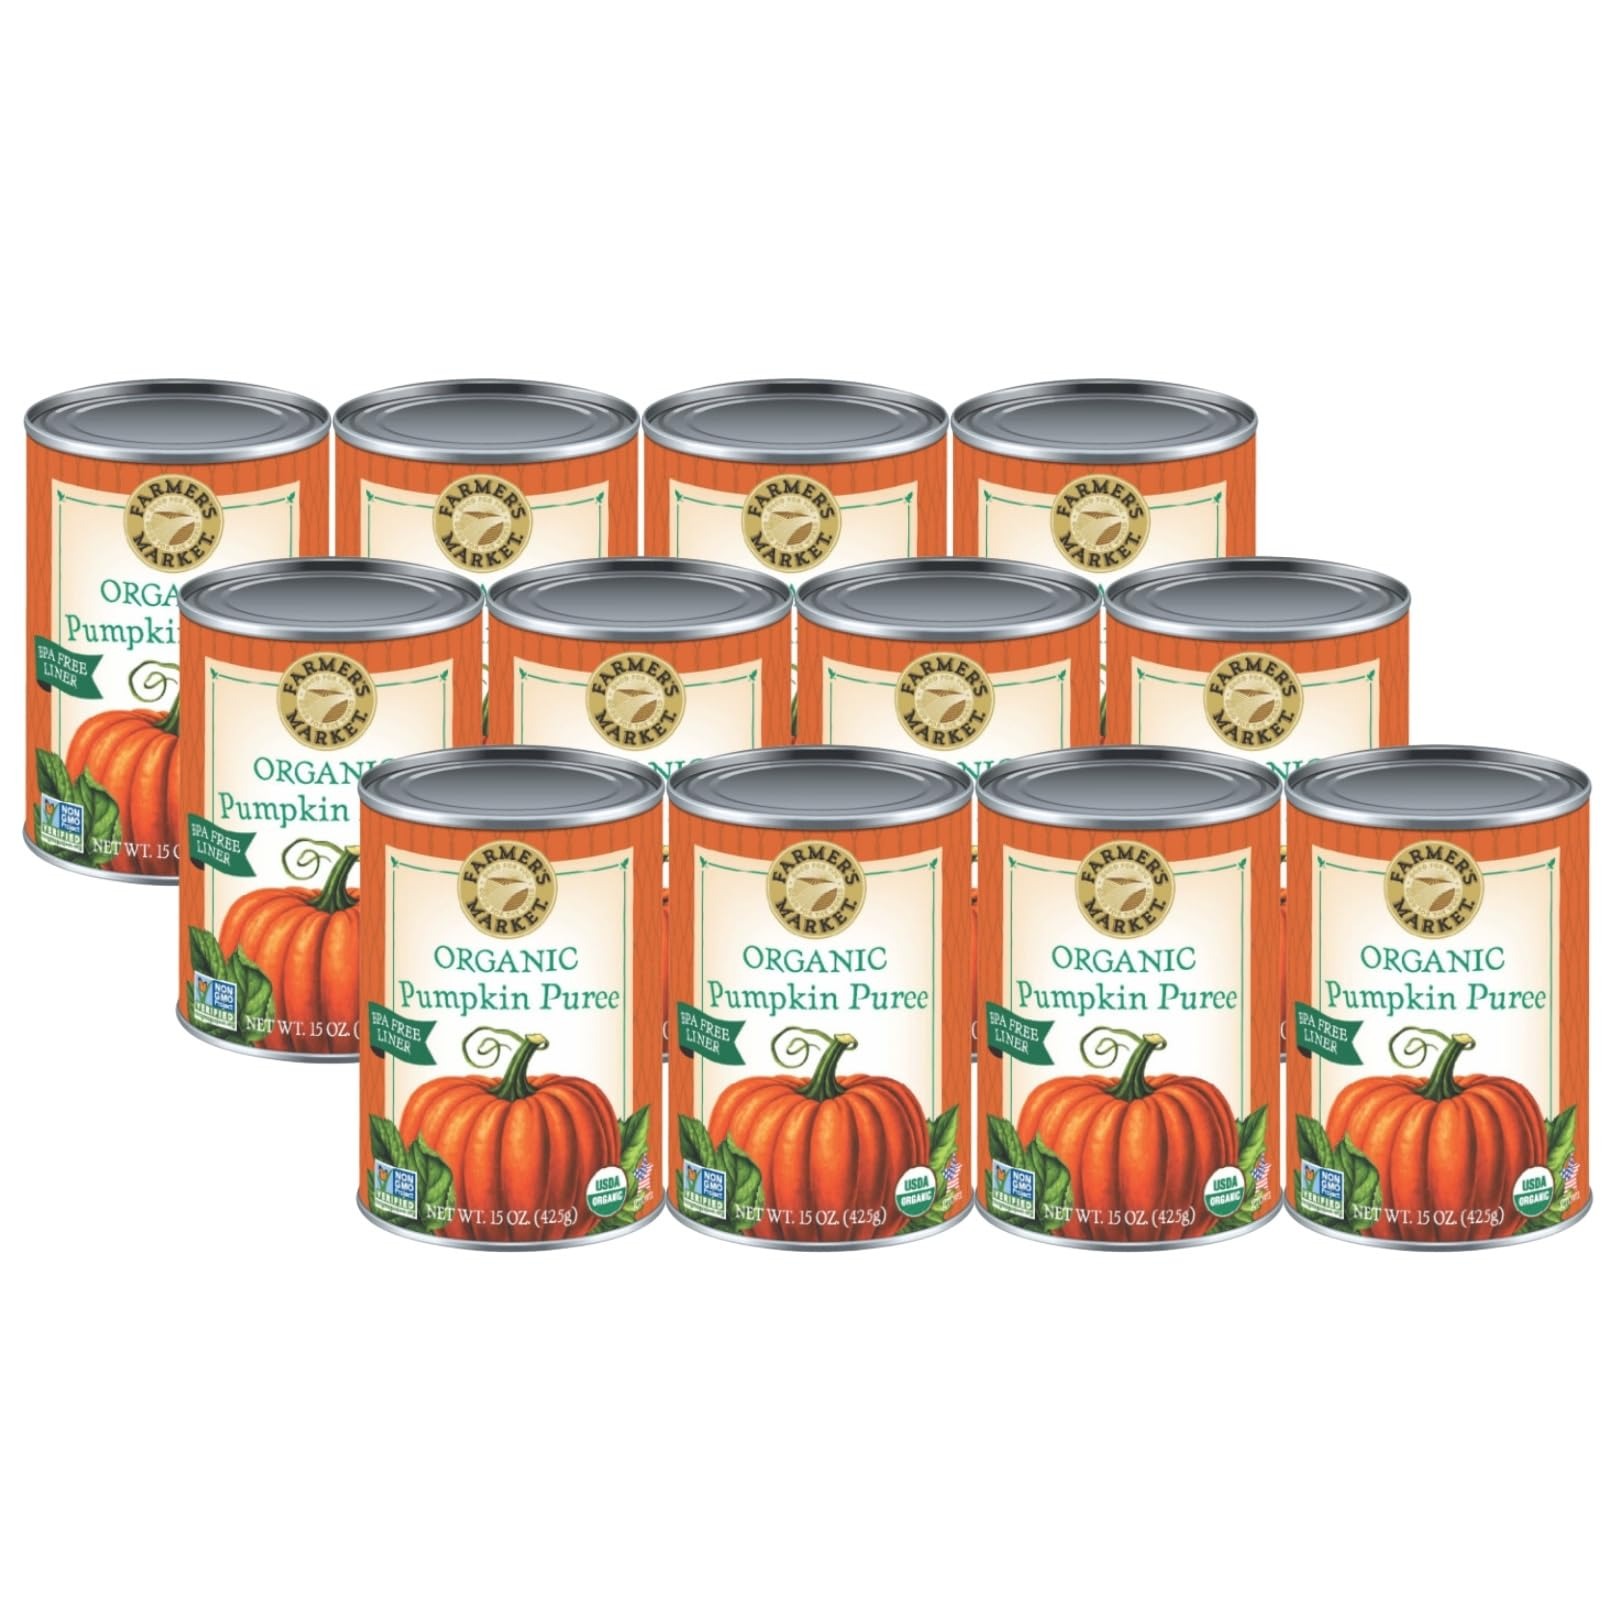
Item Name: Farmer's Market Organic Pumpkin Puree, 15 Ounce (Pack of 12)
Value: 180.0
Unit: Ounce

Price: 12.735